Ted Cruz

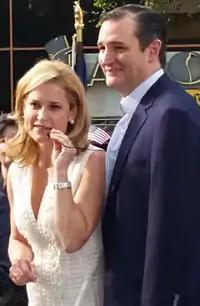
Cruz with his wife, Heidi, at a rally in Houston, March 2015

Cruz opposes legalizing cannabis, but believes it should be decided at the state level. After Colorado legalized cannabis, he said, "If the citizens of Colorado decide they want to go down that road, that's their prerogative. I personally don't agree with it, but that's their right."